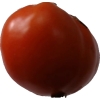
Label: tomato